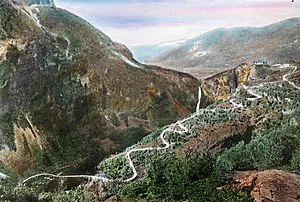
Stalheimskleivi
Stalheimskleivi ca. 1910 med Stalheim Hotel på toppen.
Stalheimskleivi er en 1,5 km lang vejstrækning i Voss, Hordaland, Norge, og en del af E16, før denne blev ført gennem en tunnel.